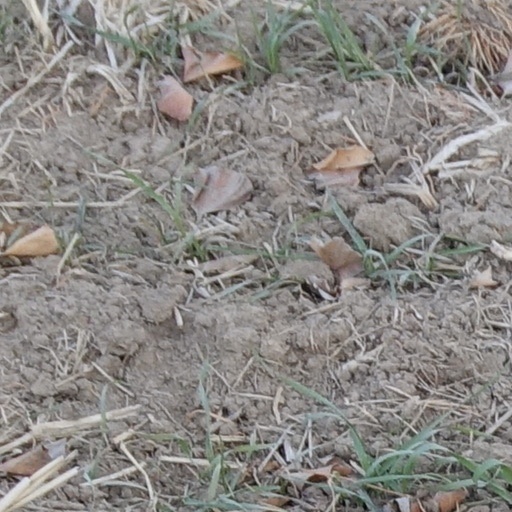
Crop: wheat